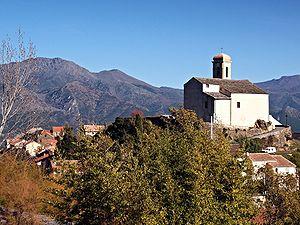
Poggio-di-Venaco est une commune française dans la circonscription départementale de la Haute-Corse et le territoire de la collectivité de Corse. Le village appartient à l'ancienne piève de Venaco.